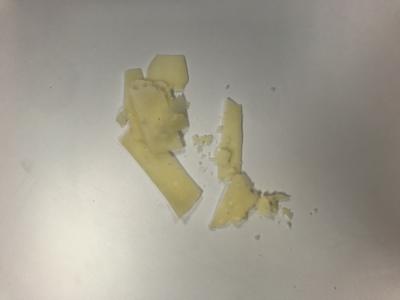
Label: generalcompost